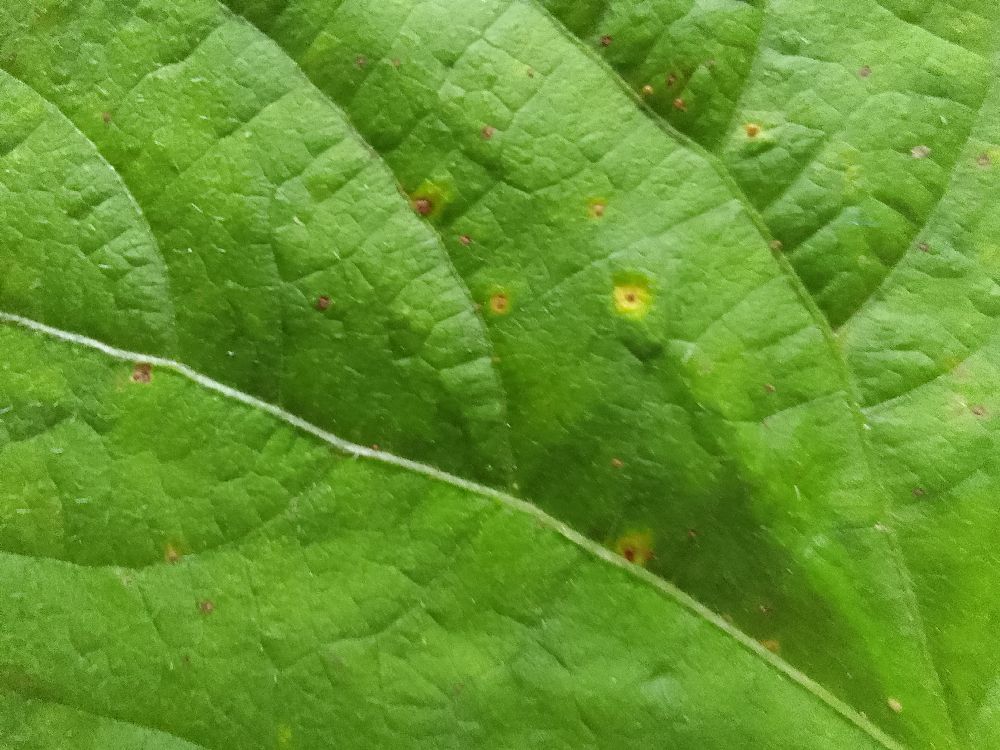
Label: rust